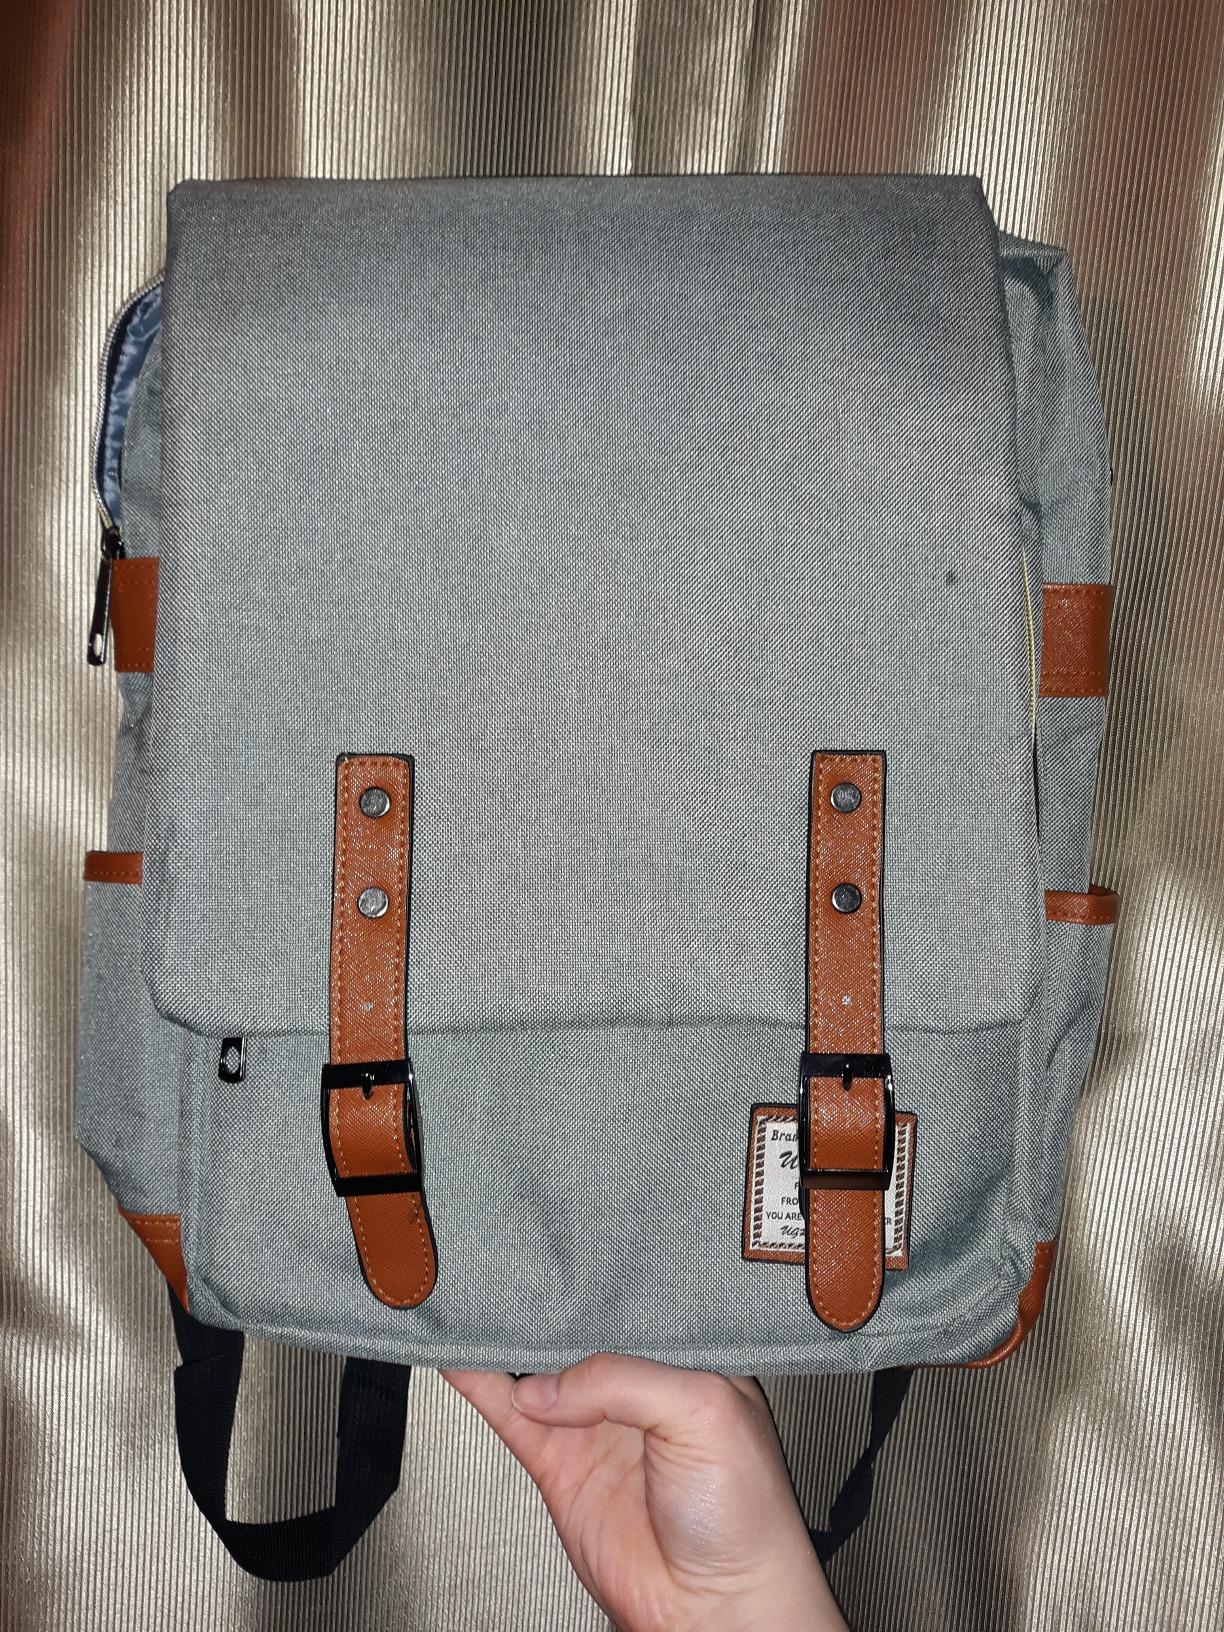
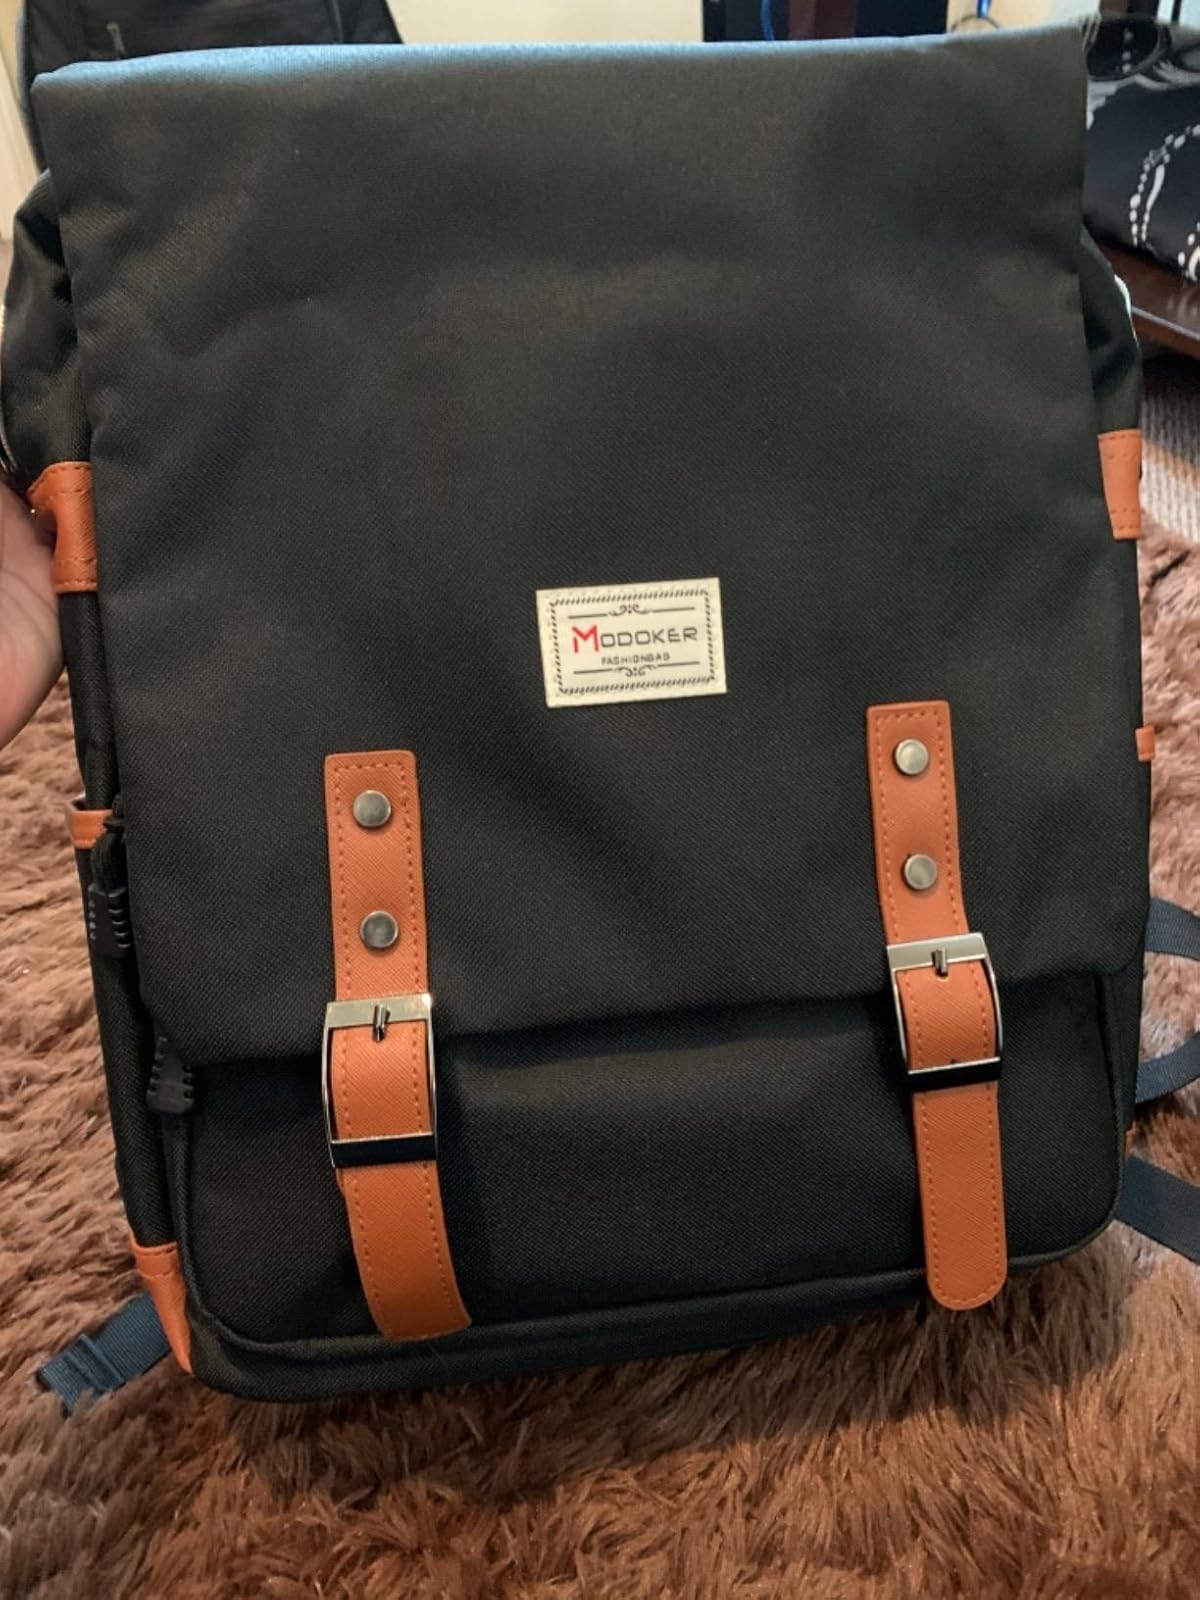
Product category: bag
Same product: no